Antoon Sallaert

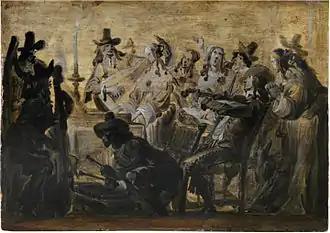
"Merry company making music"

Antoon Sallaert or Anthonis Sallaert (1594–1650) was a Flemish Baroque painter, draughtsman and printmaker who was active in Brussels. Sallaert produced many devotional paintings for the Brussels court of Archdukes Albert and Isabella as well as for the local churches. Sallaert was an innovative printmaker and is credited with the invention of the monotype technique. He was an important tapestry designer for the local weaving workshops.